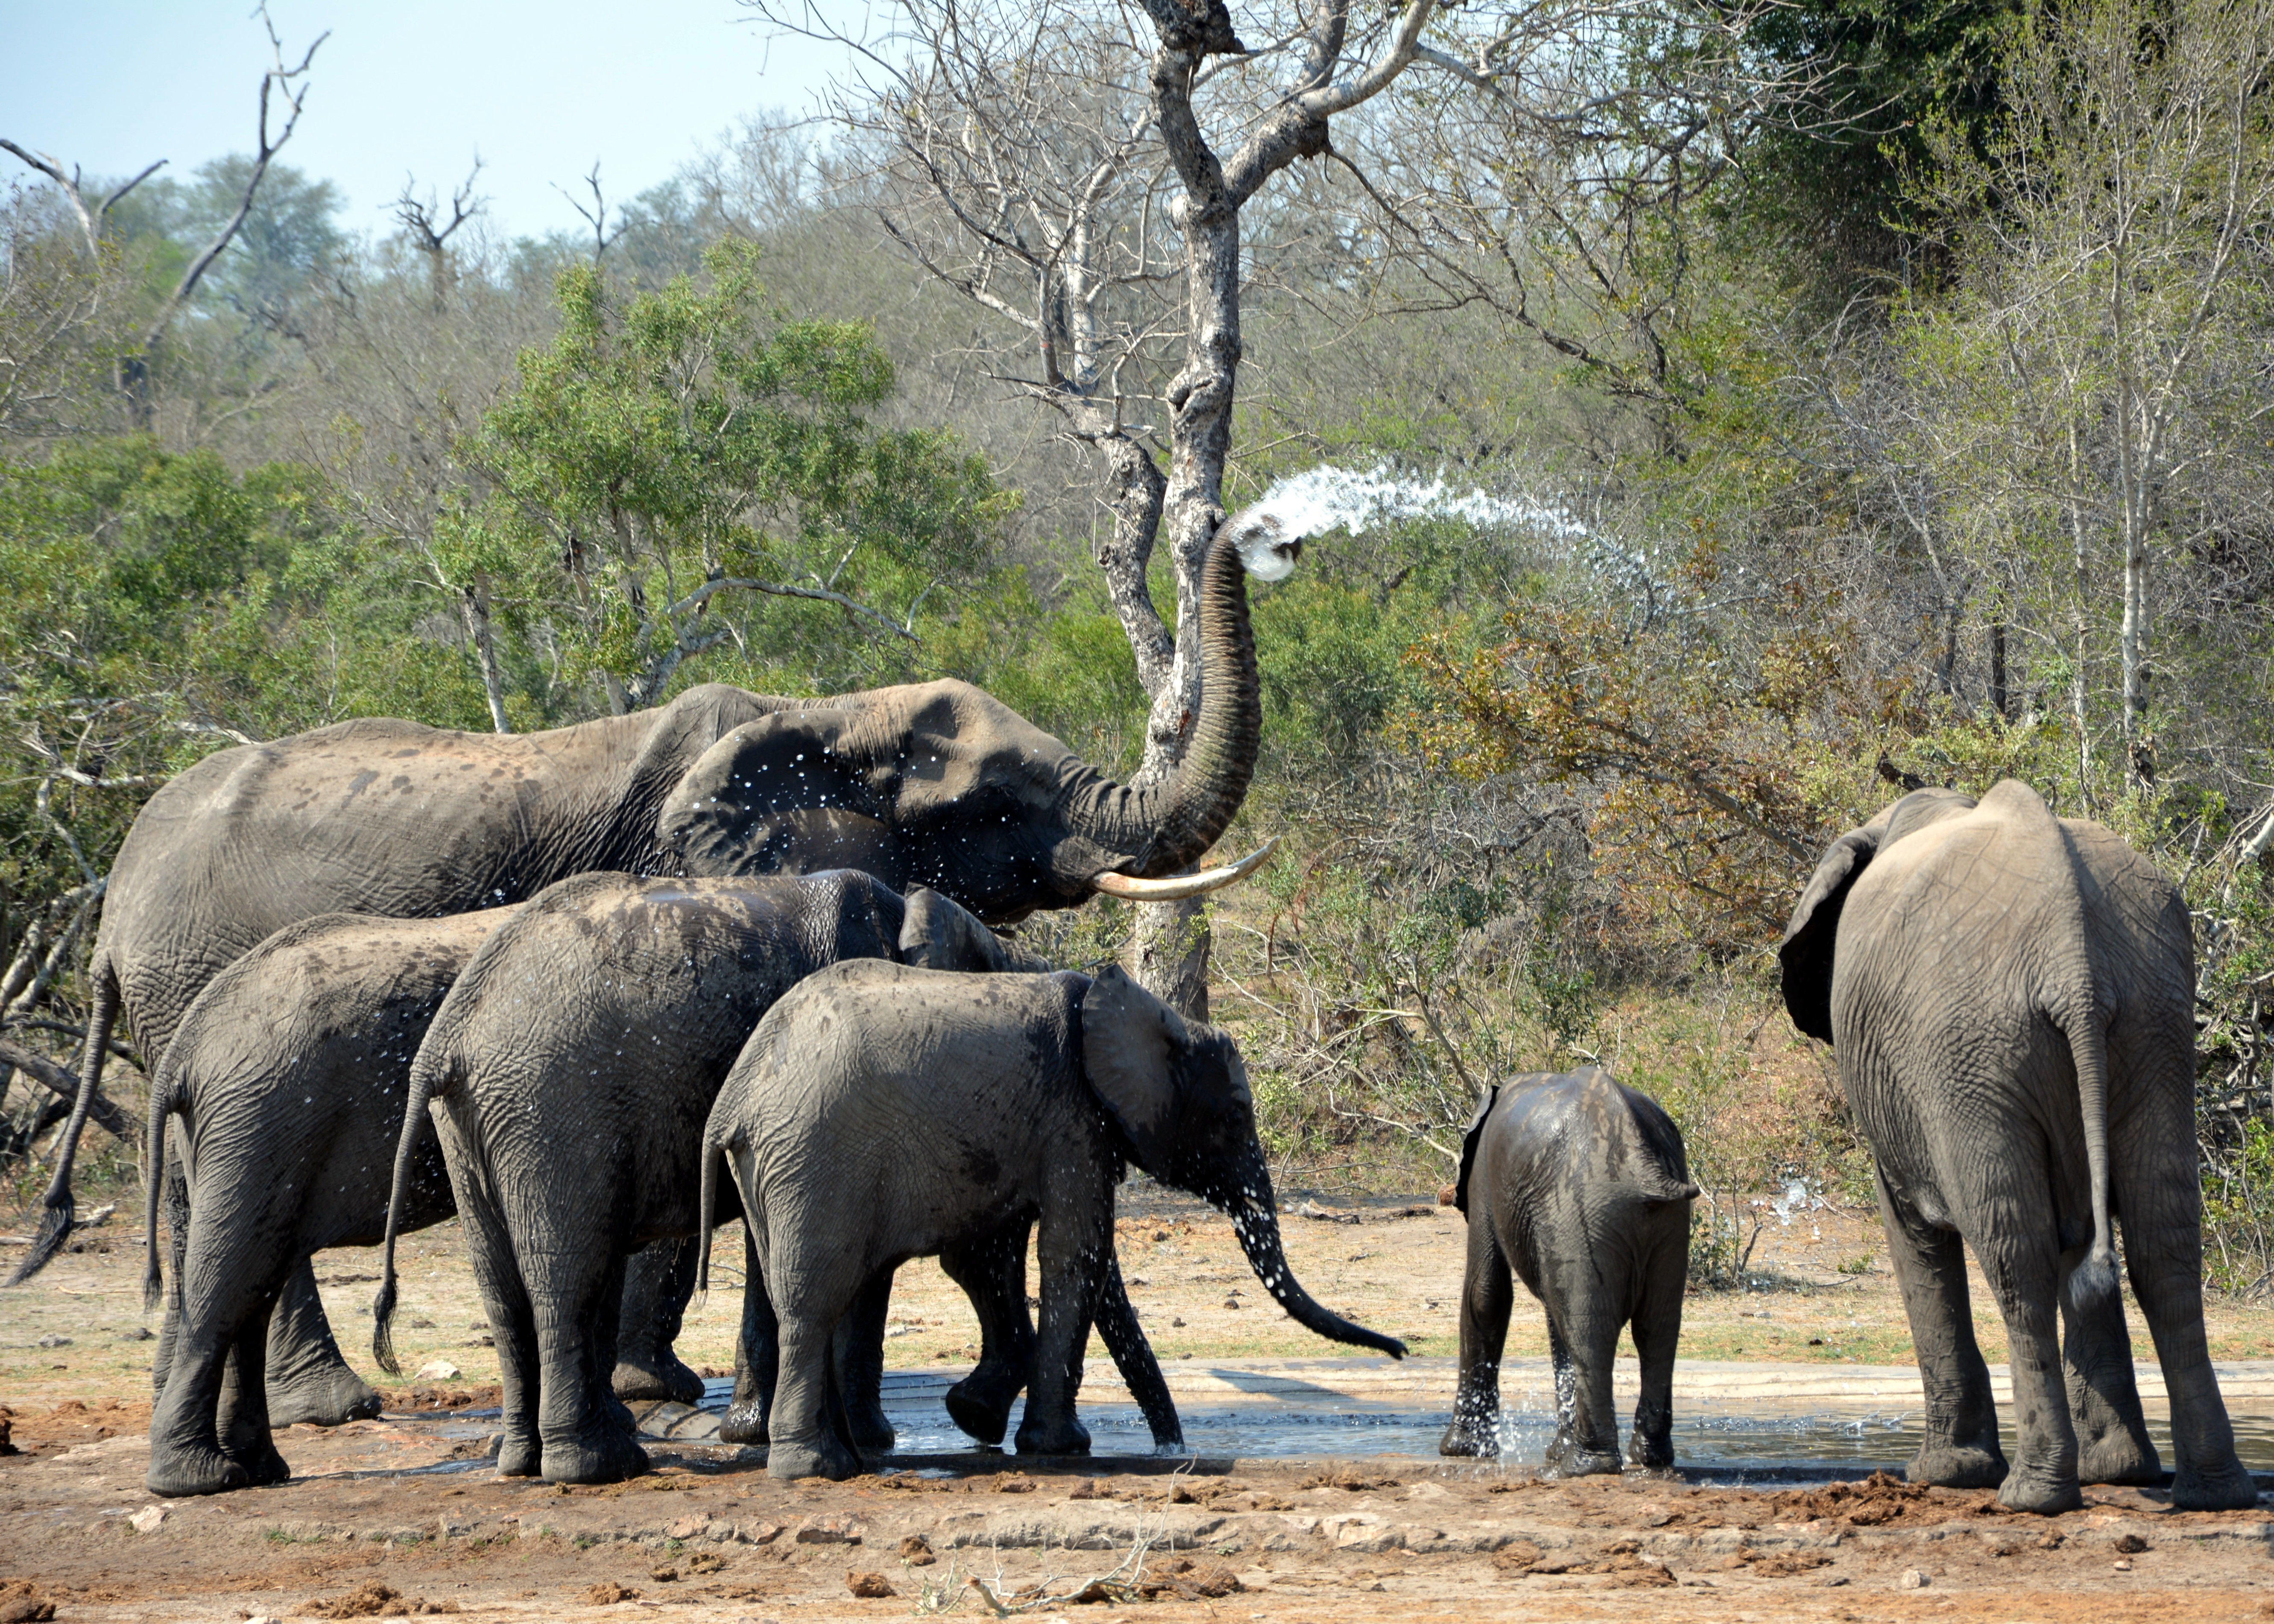
adventure, wildlife, mammal, fauna, elephant, safari, elephants, south africa, kruger park, indian elephant, african elephant, playing in mud, elephants and mammoths